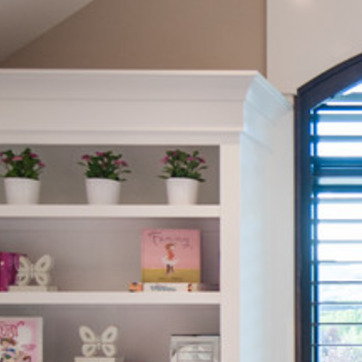
Material: ceramic